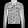
Label: Coat